Népszínház Street 37

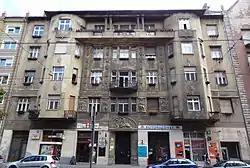
Façade in 2017

The residential building of number 37, Népszínház street, is located in the 8th district of Budapest, Hungary, on the odd side of the street between Nagyfuvaros and Kisfuvaros street.